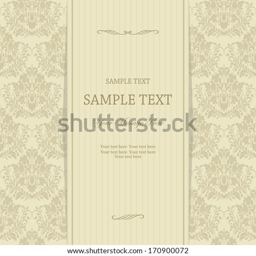
invitation cards in a vintage - style on beige seamless background